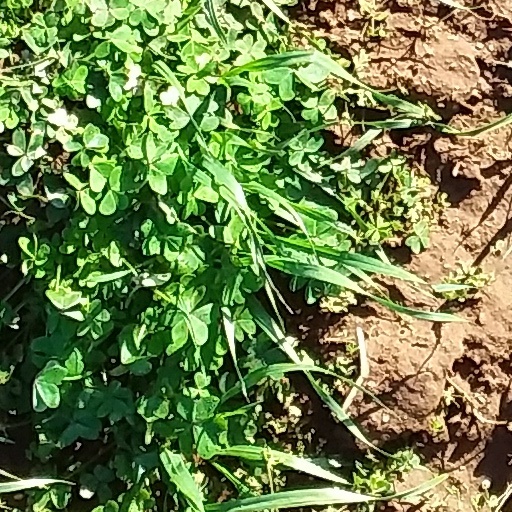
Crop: wheat